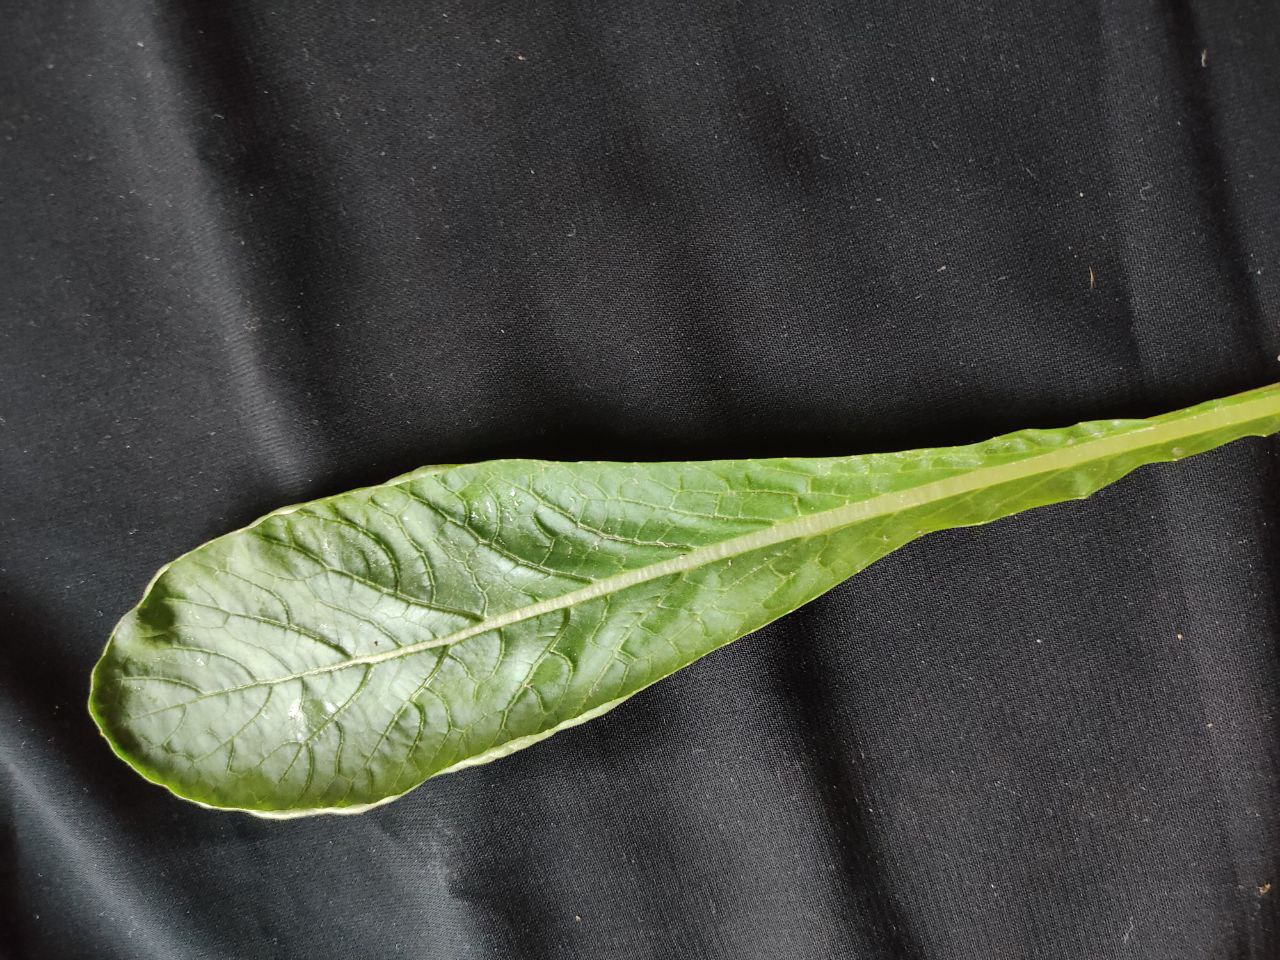
Label: Fresh leaf